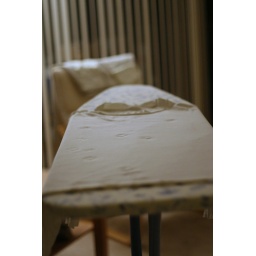
I left a shirt out to dry and tiger was all over it.